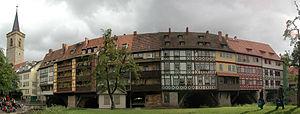
Un pont bâti est un pont qui, outre sa fonction de support à une voie de communication, peut assurer certaines fonctions liées à la ville, comme l'habitat ou l'exercice d'activités.
Le Krämerbrücke est un pont en arc habité d'Allemagne, situé en Thuringe, à Erfurt. Il s'agit d'un des principaux monuments d'Erfurt.